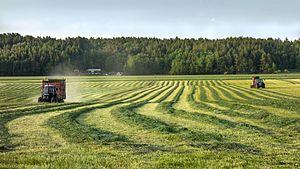
Brastad est une localité de Suède située dans la commune de Lysekil du comté de Västra Götaland. Elle couvre une superficie de 1,85 km². En 2010, elle compte 1 846 habitants.